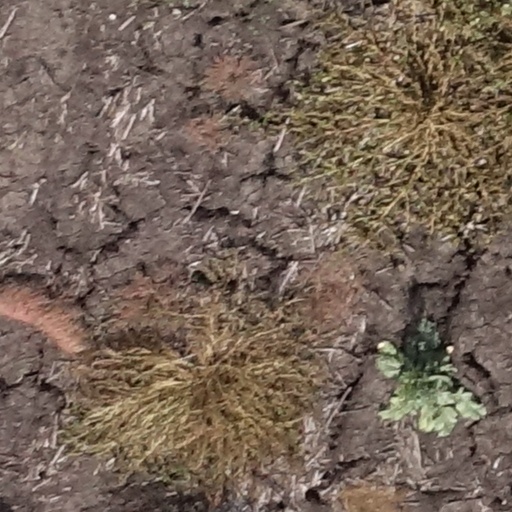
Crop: sorghum